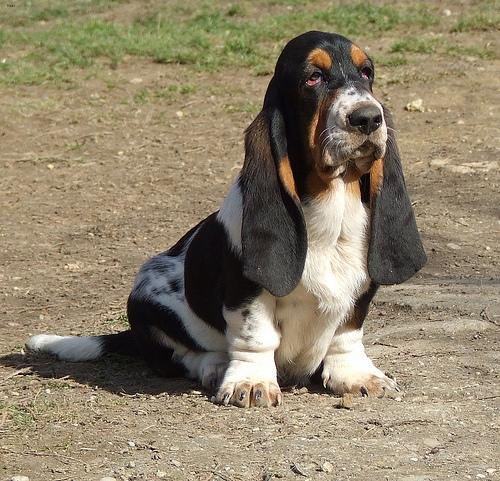
Breed: basset hound